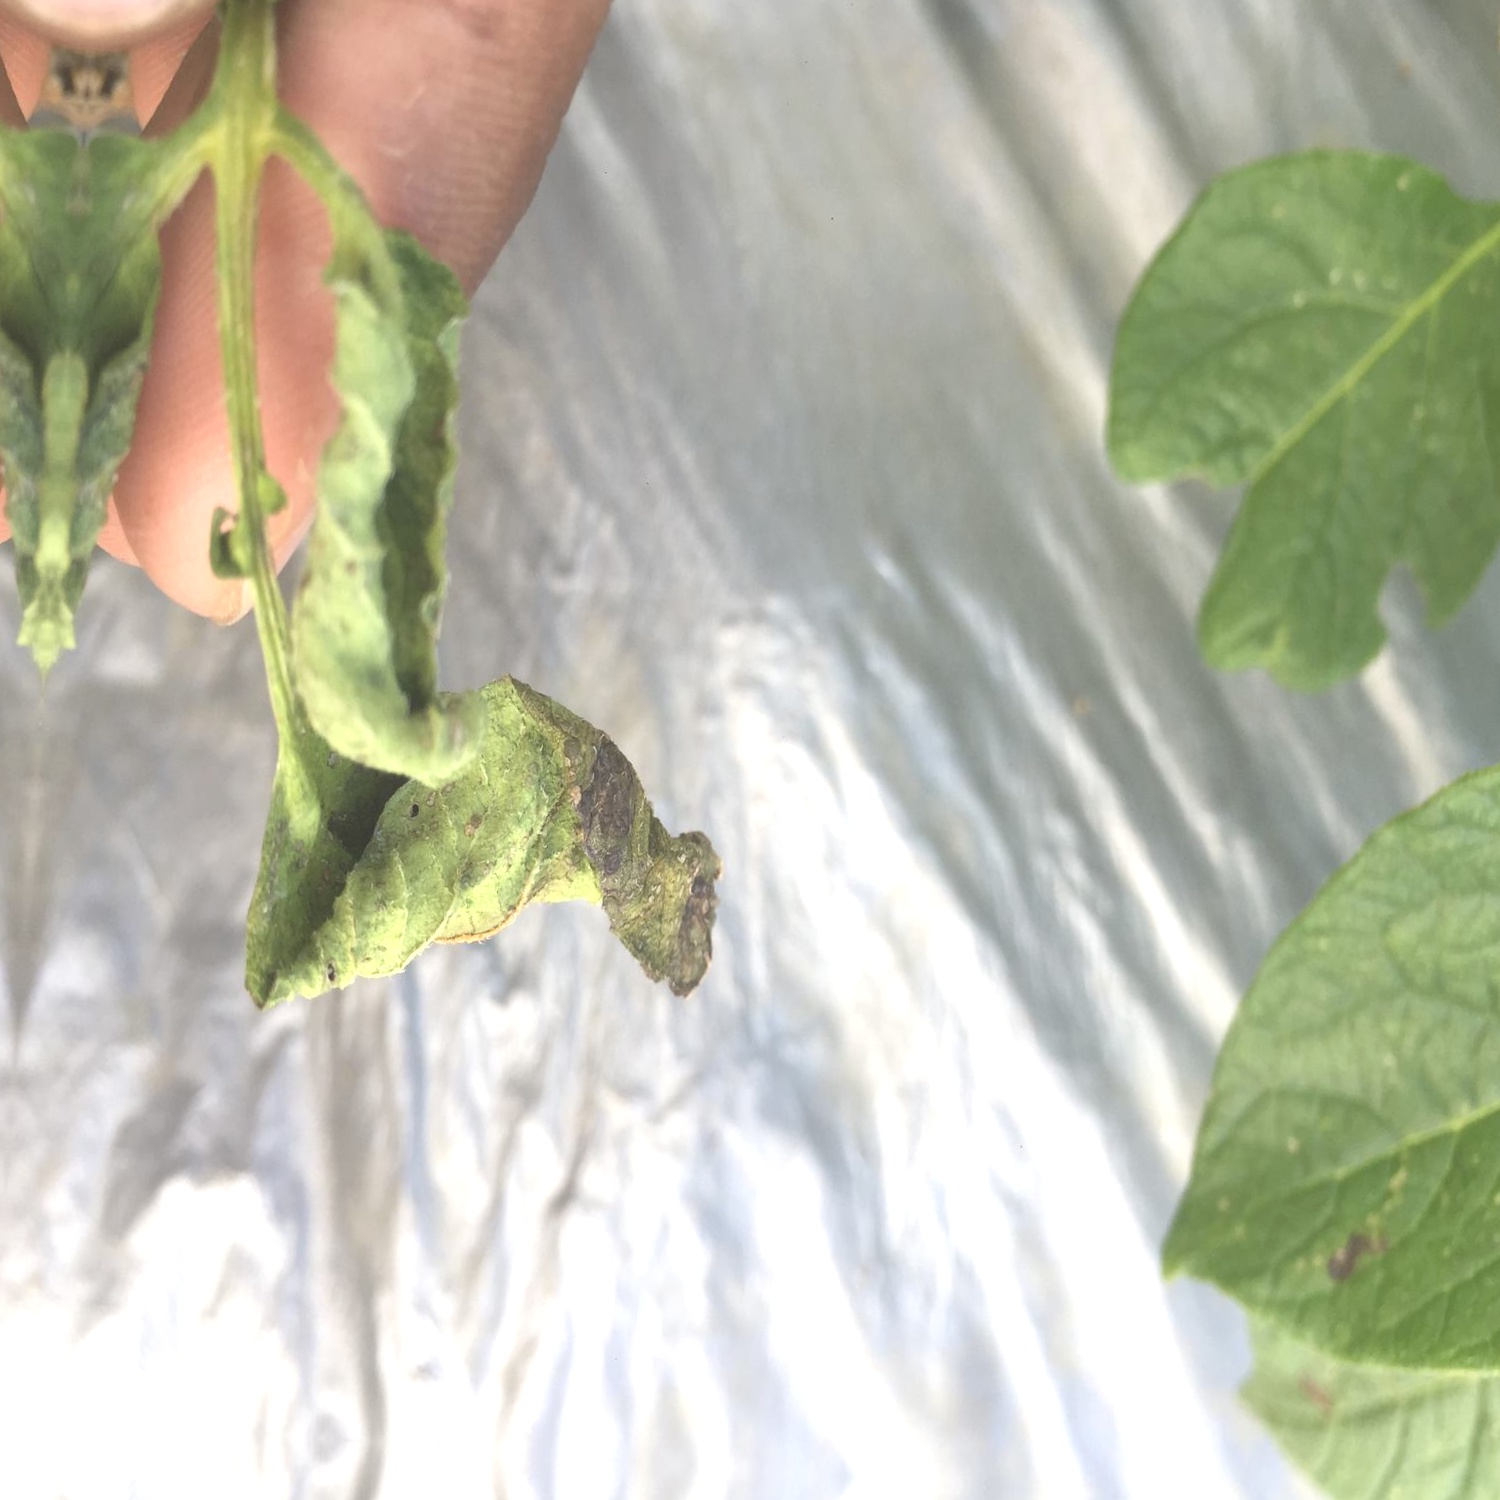
Etiqueta: Pudricion_Parda